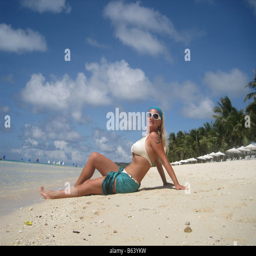
young woman on an exotic beach .